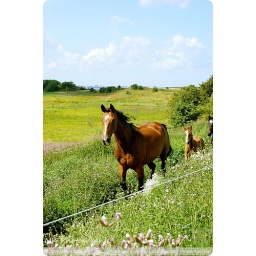
On a bike ride we came across a horse family - enjoying one of the several open fields in Denmark.